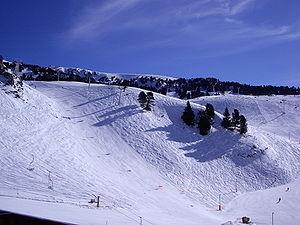
Chamrousse est une commune française située géographiquement en altitude dans les Alpes à l'extrémité Sud-Ouest du massif de Belledonne, au-dessus de la vallée du Grésivaudan et de l'agglomération grenobloise, administrativement dans le département de l'Isère, en région Auvergne-Rhône-Alpes et autrefois rattachée à l'ancienne province du Dauphiné.